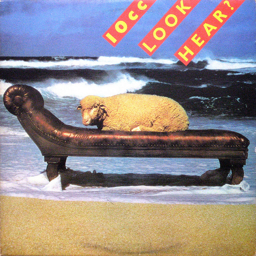
A sheep on a chair in water with words reading "10cc Look Hear?"
A sheep sitting on a couch on the beach.
A sheep lies on a fainting couch next to incoming waves.
a sheep sitting on a couch on a beach near water
A sheep laying on top of a bronze figure.